Wilhelm Munthe

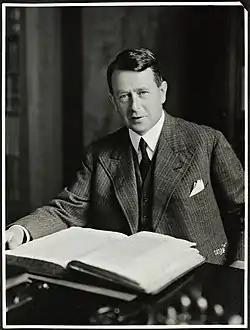
Wilhelm Munthe (1933)

Abraham Wilhelm Støren Munthe (20 October 1883 – 18 December 1965) was a Norwegian librarian and author. He worked at the University Library of Oslo from 1903 to 1953.